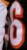
Number: 6